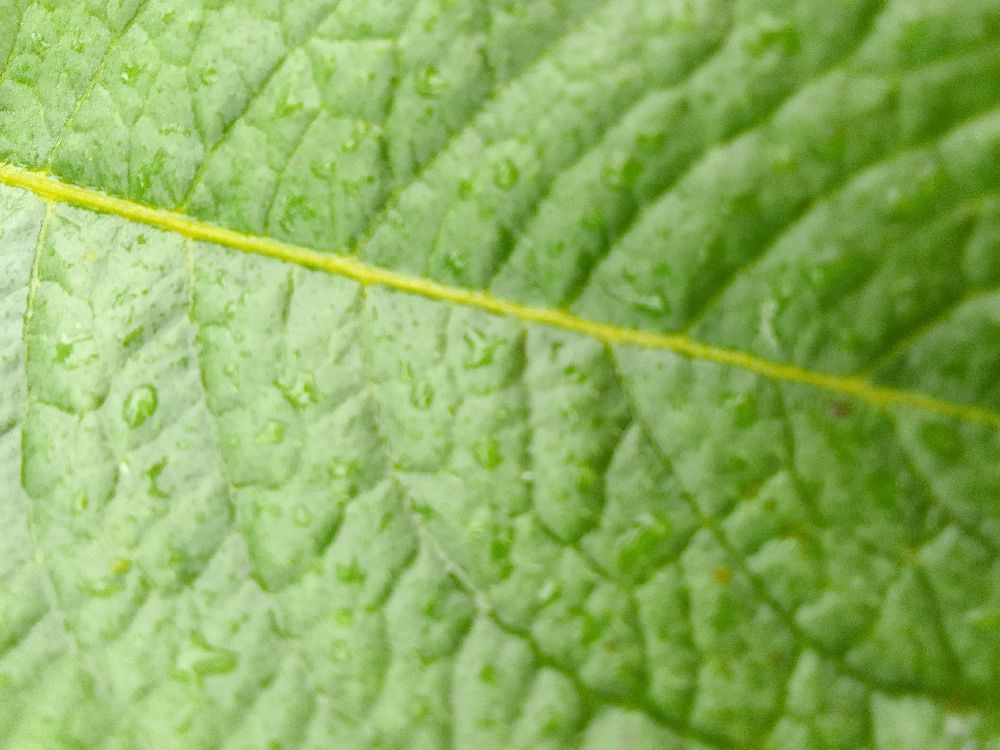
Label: Healthy